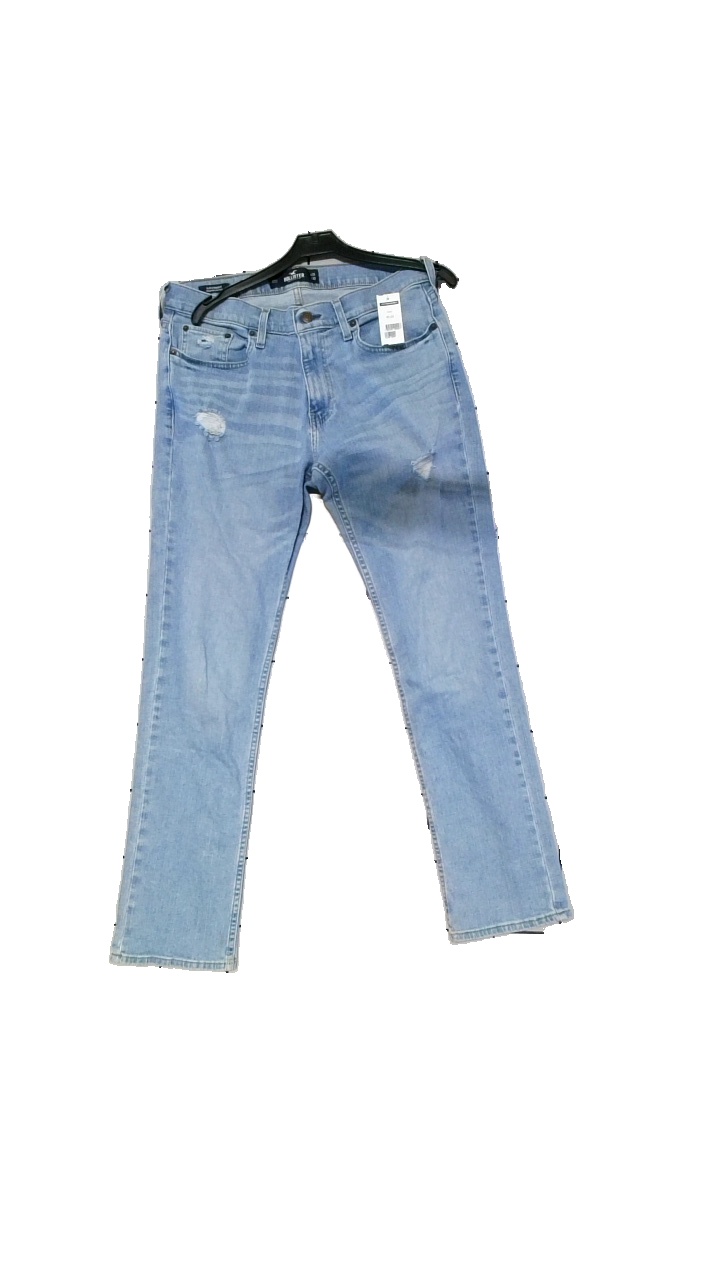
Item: Jeans (Unisex)
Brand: Hollister (abercomb & Fitch)
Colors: Blue
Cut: Tight
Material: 95% cotton, 4% polyester, 1% elastane
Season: All
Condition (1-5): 4
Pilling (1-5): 4
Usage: Reuse
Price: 50-100